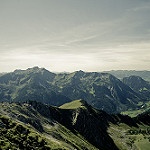
Label: mountain